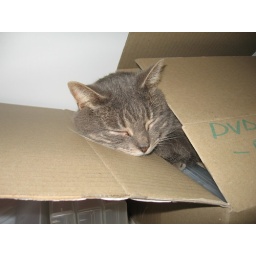
My cat likes to hide in boxes